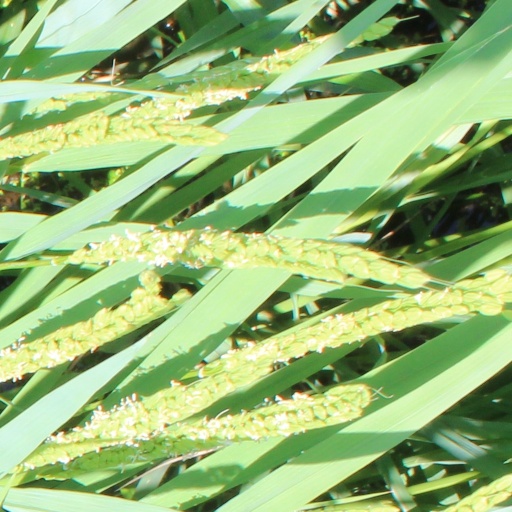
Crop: rice